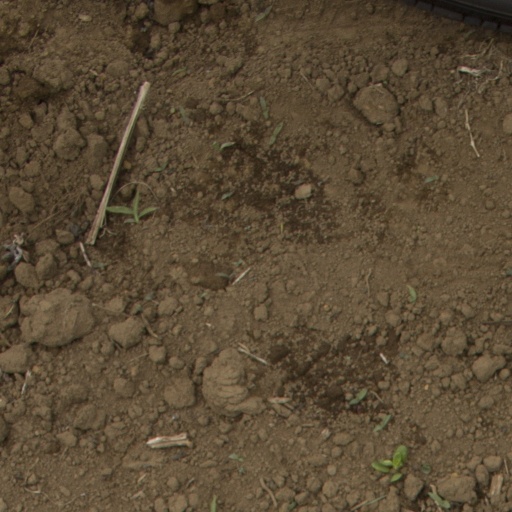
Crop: Jerusalem artichoke